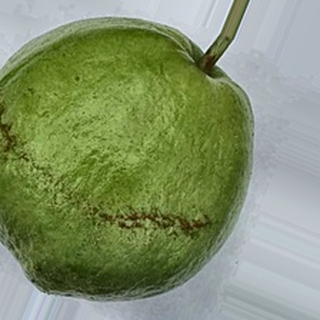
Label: healthy_guava